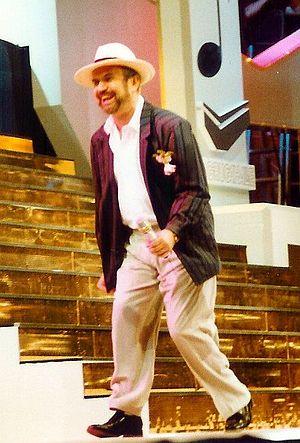
Bravo Otto est un prix attribué depuis 1957 par les lecteurs du magazine allemand Bravo.
Drafi Deutscher, né Drafi Franz Richard Deutscher le 9 mai 1946 à Berlin et mort le 9 juin 2006 à Francfort-sur-le-Main, est un chanteur et compositeur allemand.